Udon Thani railway station

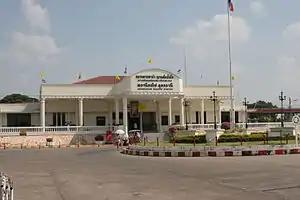

Udon Thani railway station is a railway station located in Mak Khaeng Sub-district, Mueang Udon Thani district, Udon Thani province. It is a class 1 railway station located from Bangkok railway station. It is the main railway station of Udon Thai province.